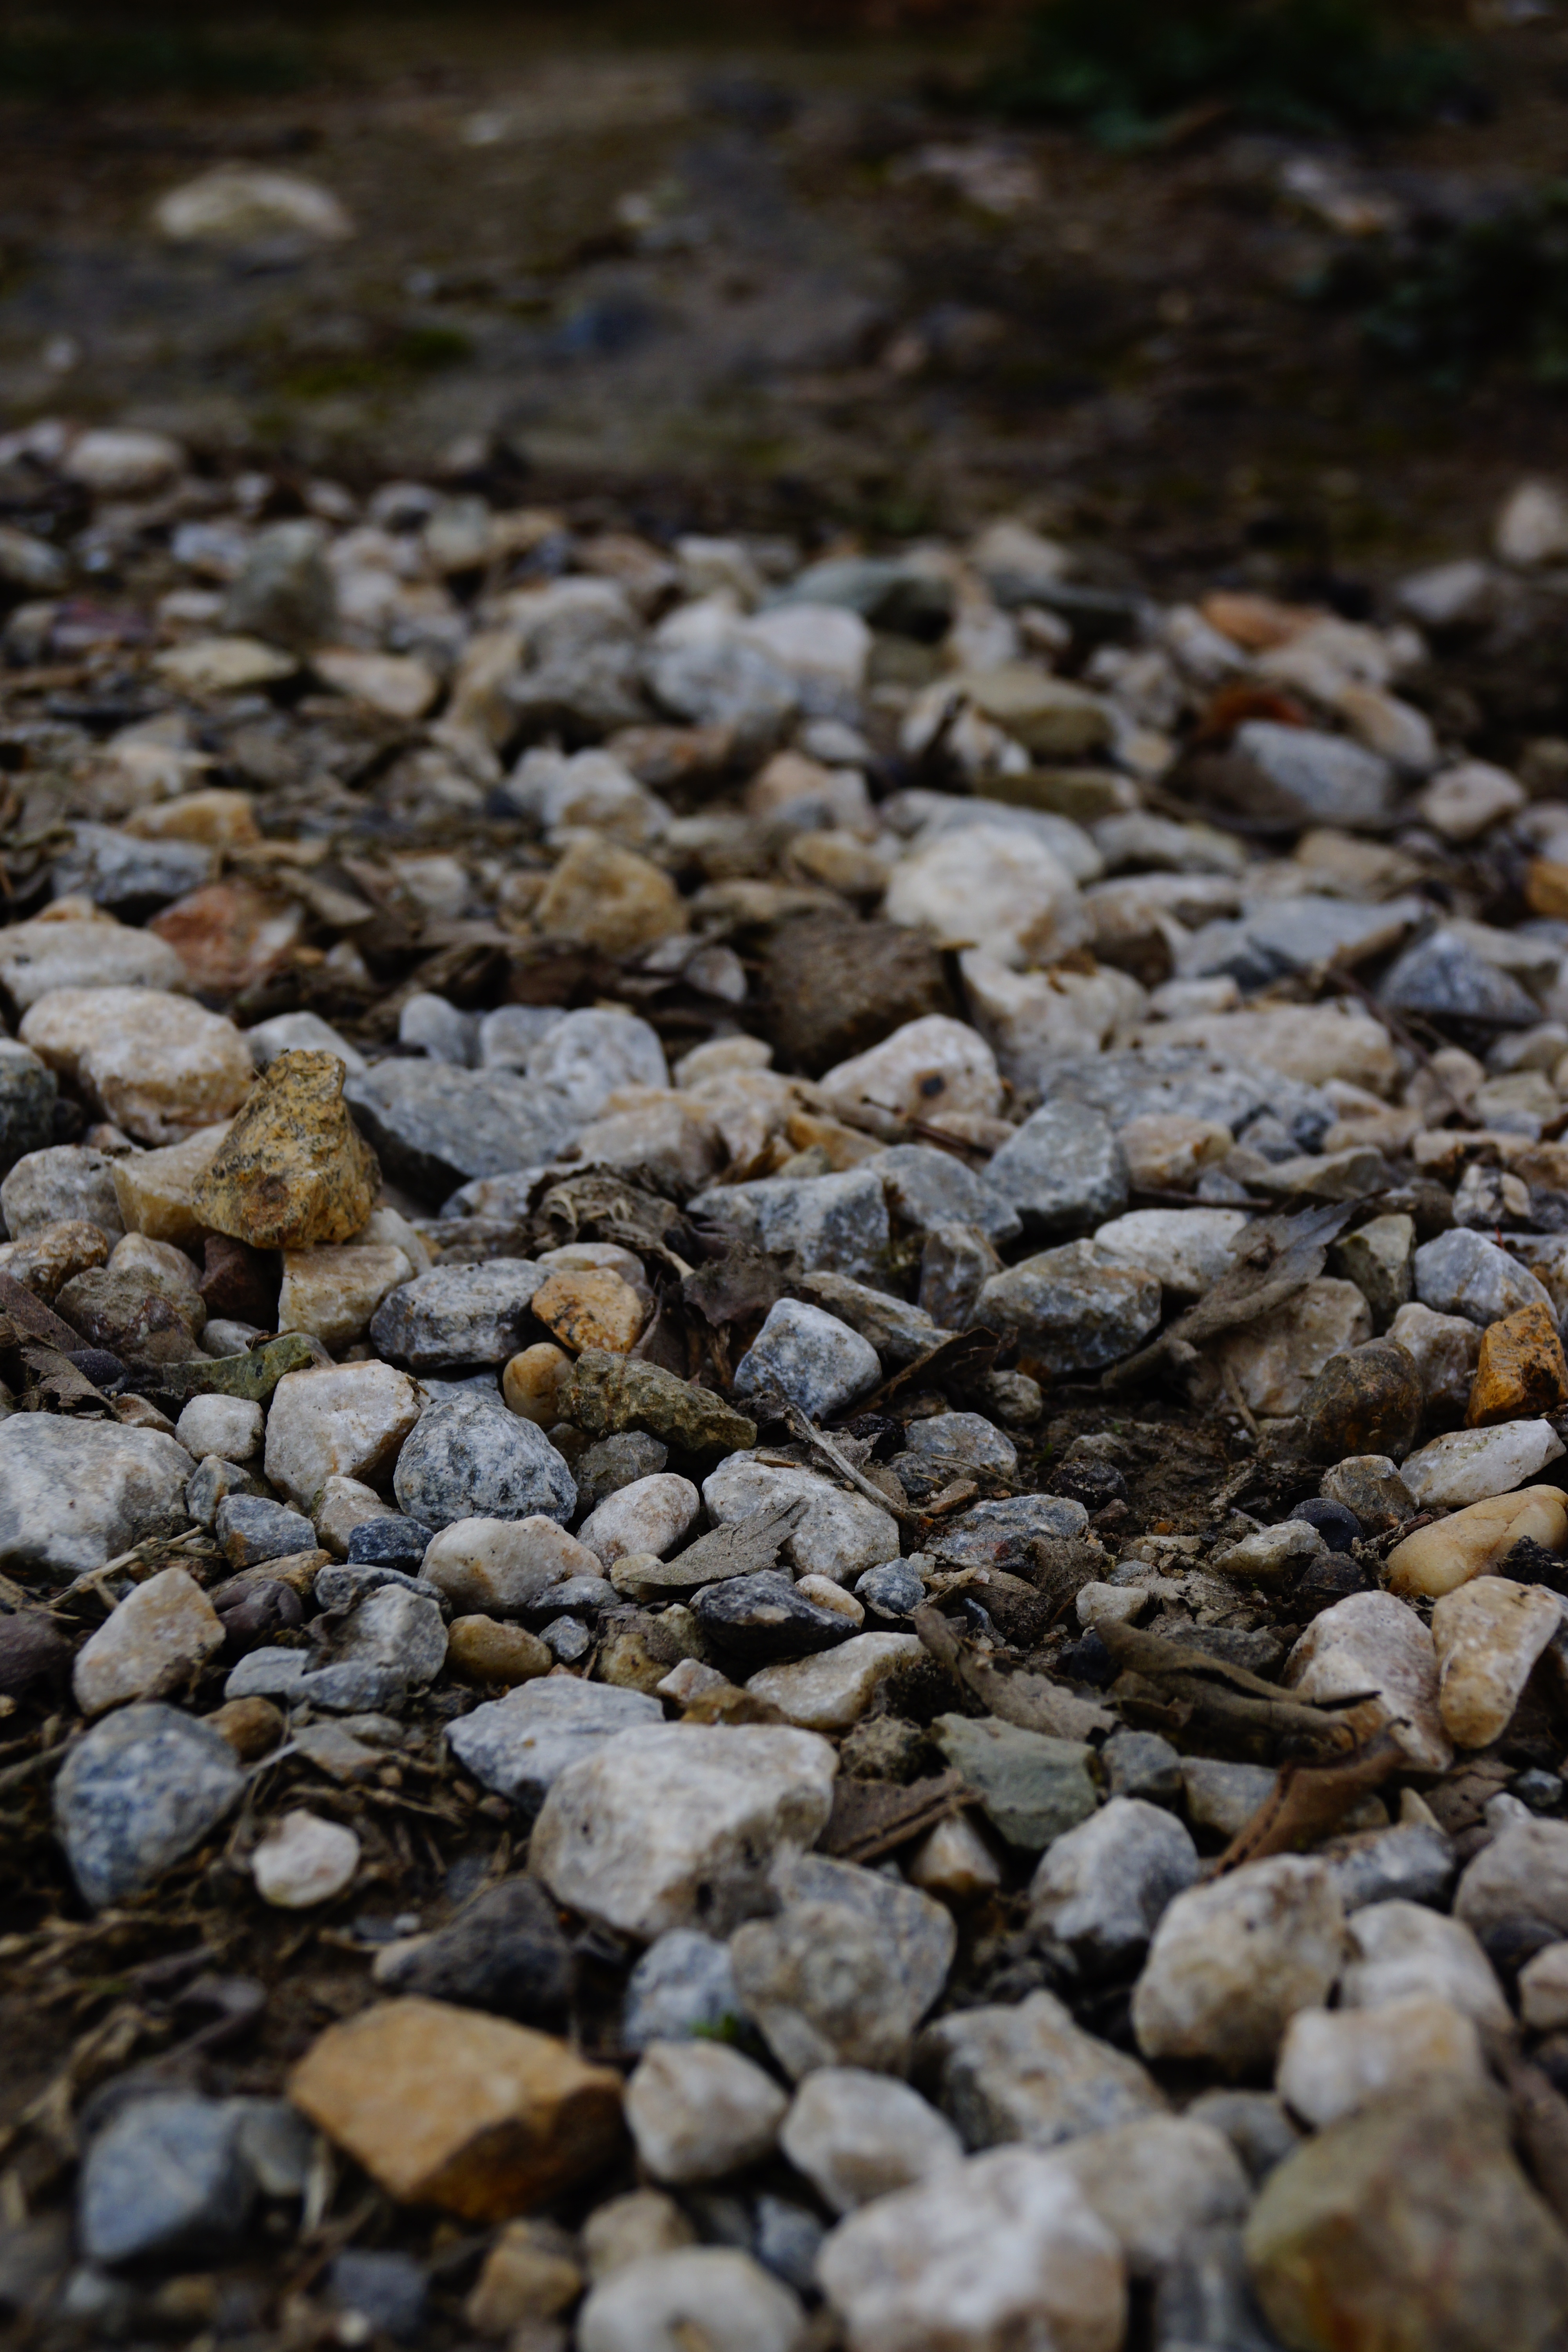
sea, outdoor, rock, ground, shore, stream, natural, pebble, soil, stone wall, material, stones, rubble, geology, gravel, boulder, bedrock, stream bed